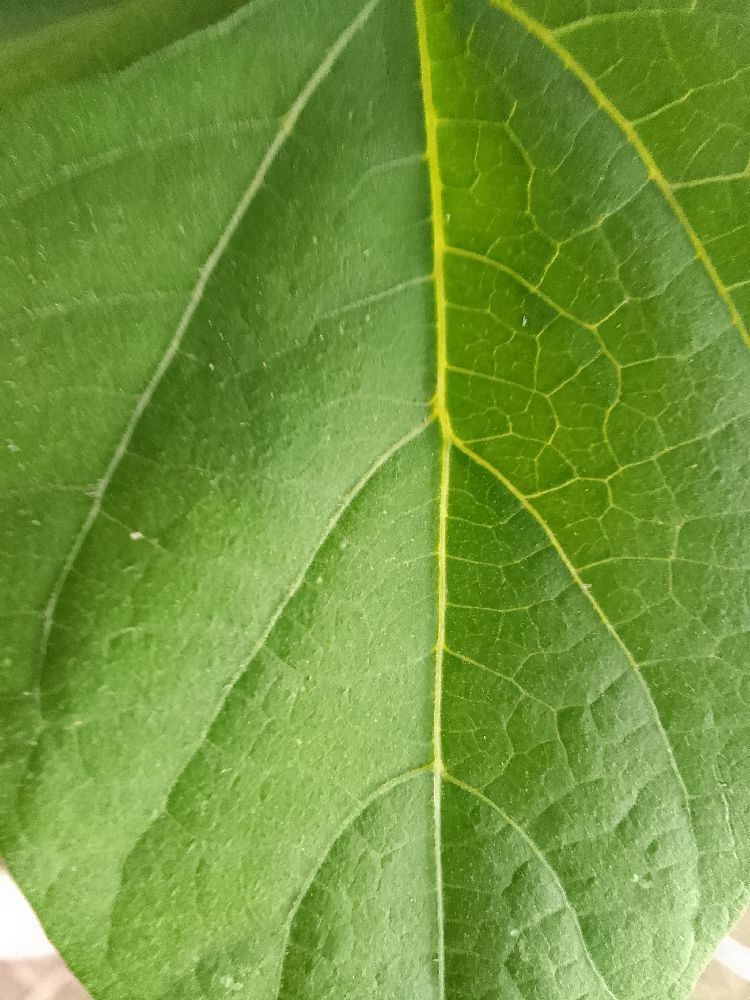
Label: healthy